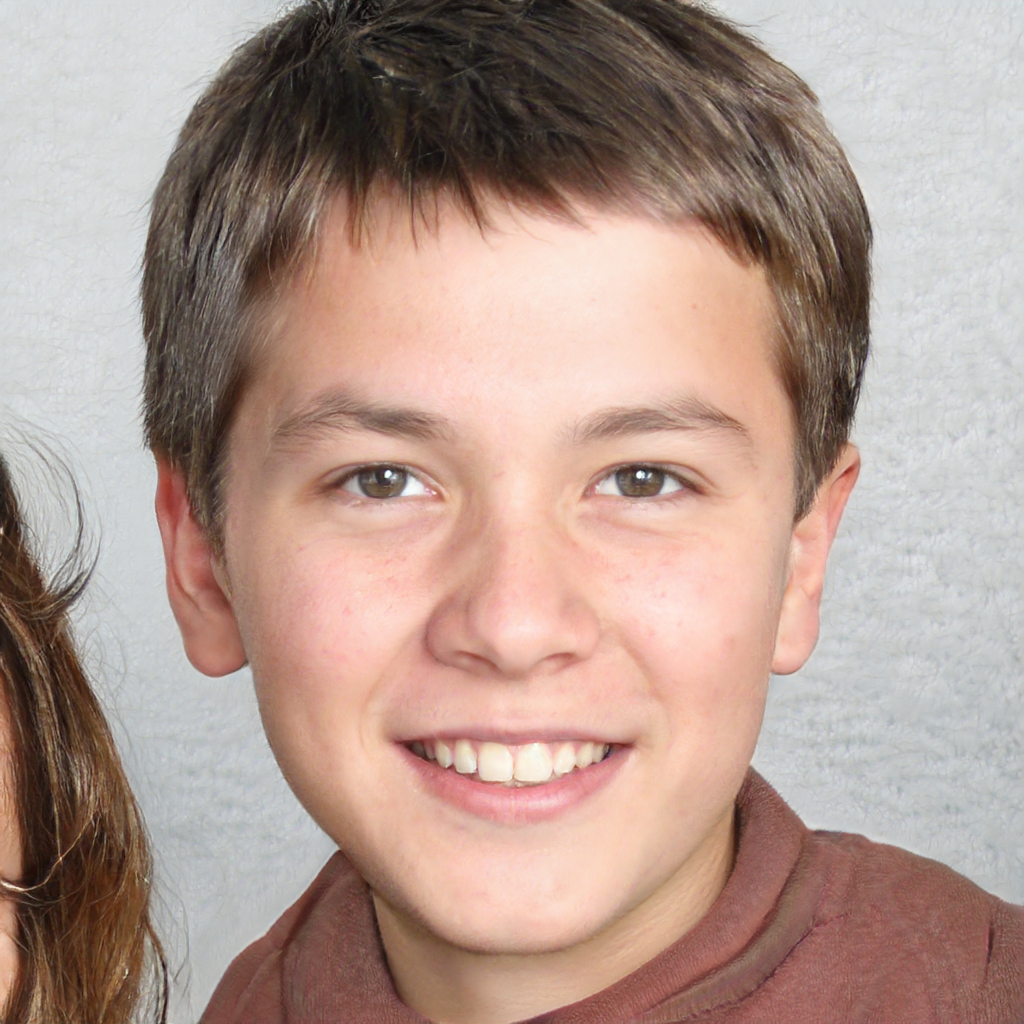
Gender: Male